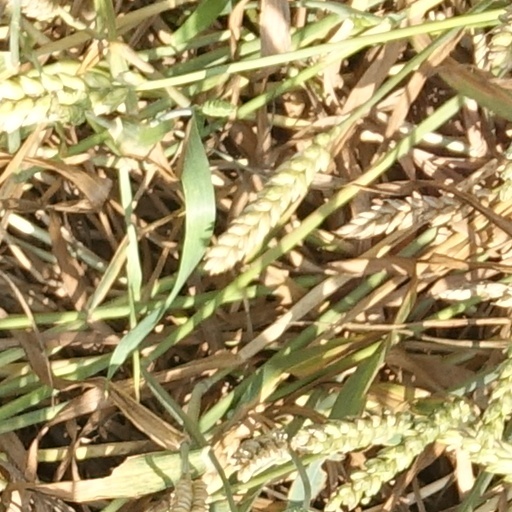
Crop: wheat